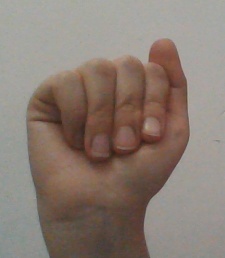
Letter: saad